Dr. John H. Adair House

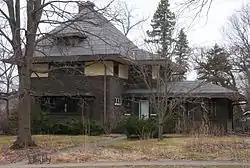
The Dr. John H. Adair House viewed from the south

The Ezra Abbott House is a historic house in Owatonna, Minnesota, United States. Built in 1913, it was designed by architects Purcell, Feick & Elmslie in Prairie School style patterned onto American Foursquare massing. The house was listed on the National Register of Historic Places in 1986 for having local significance in the theme of architecture. It was nominated for being a leading example of Purcell, Feick & Elmslie's residential commissions in Southeast Minnesota, and for being Steele County's most outstanding Prairie School building.